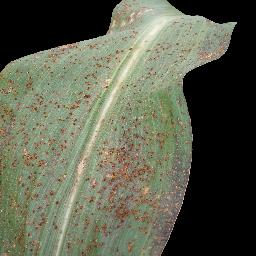
Label: Corn_(Maize)___Common_Rust